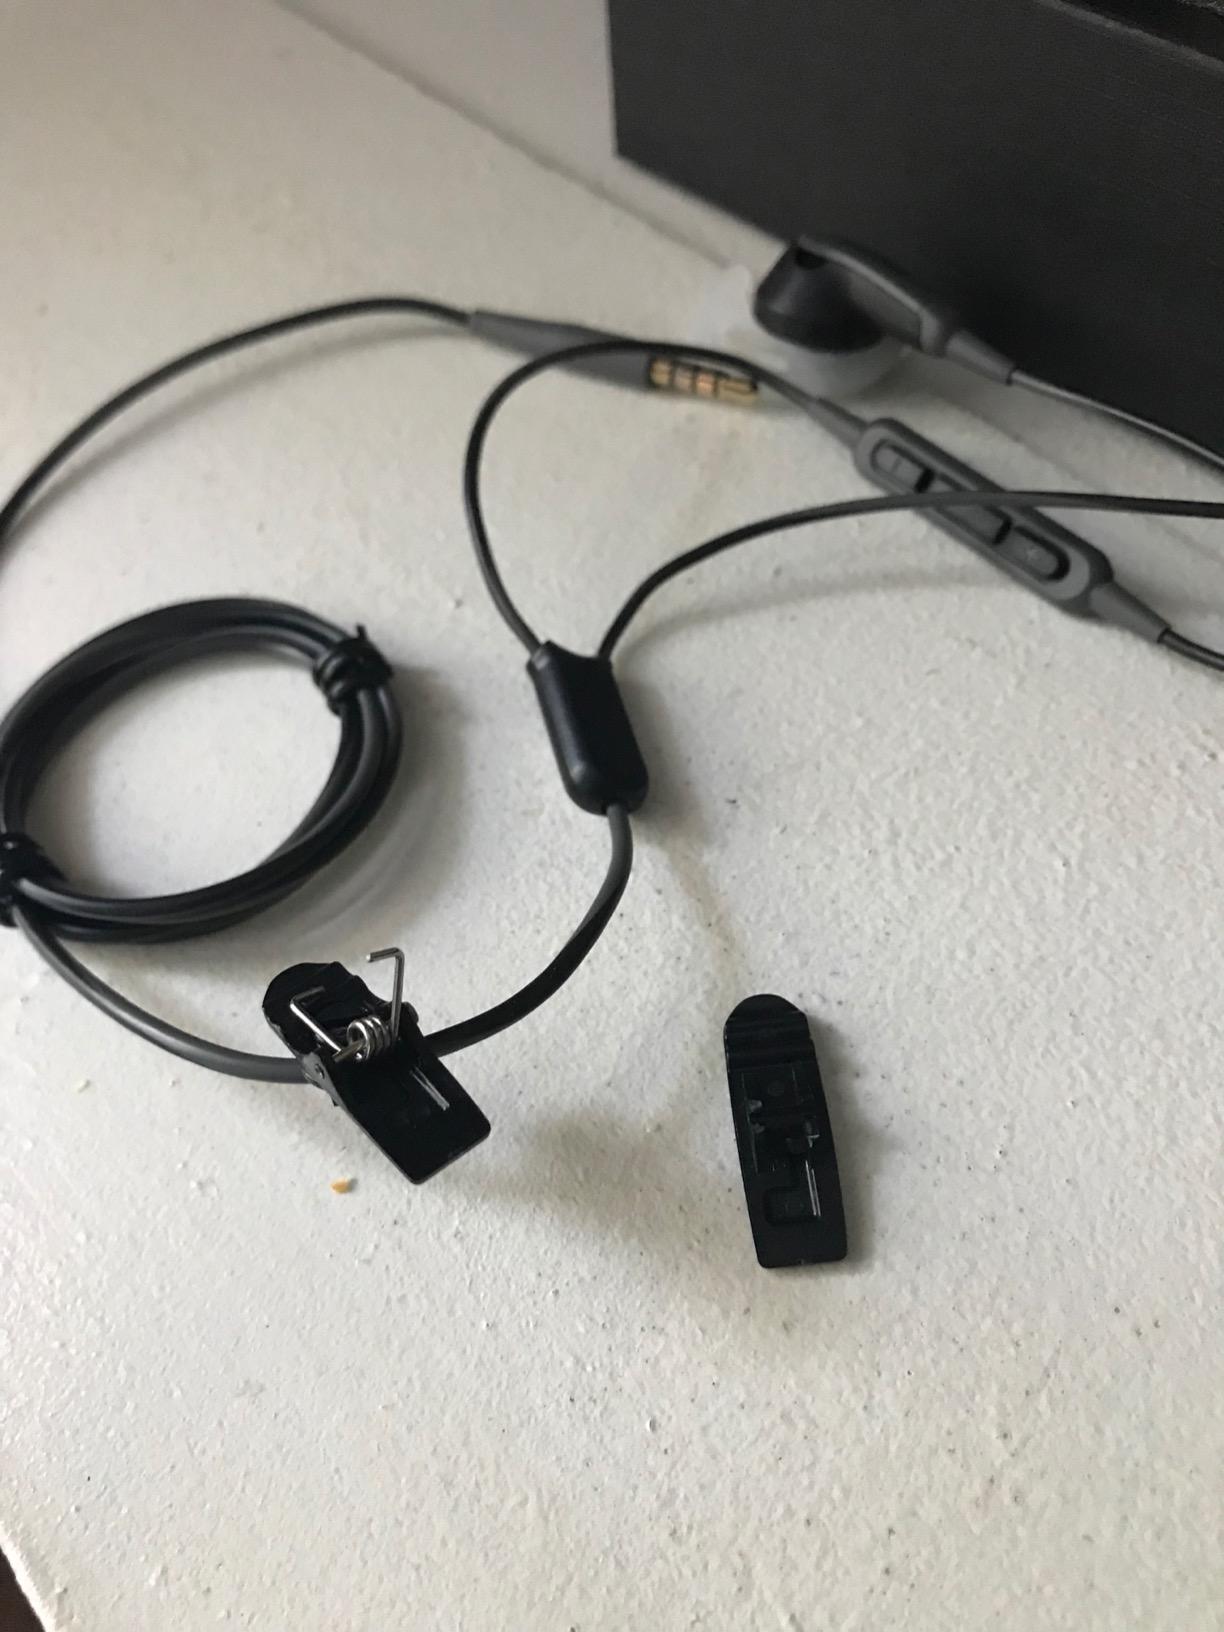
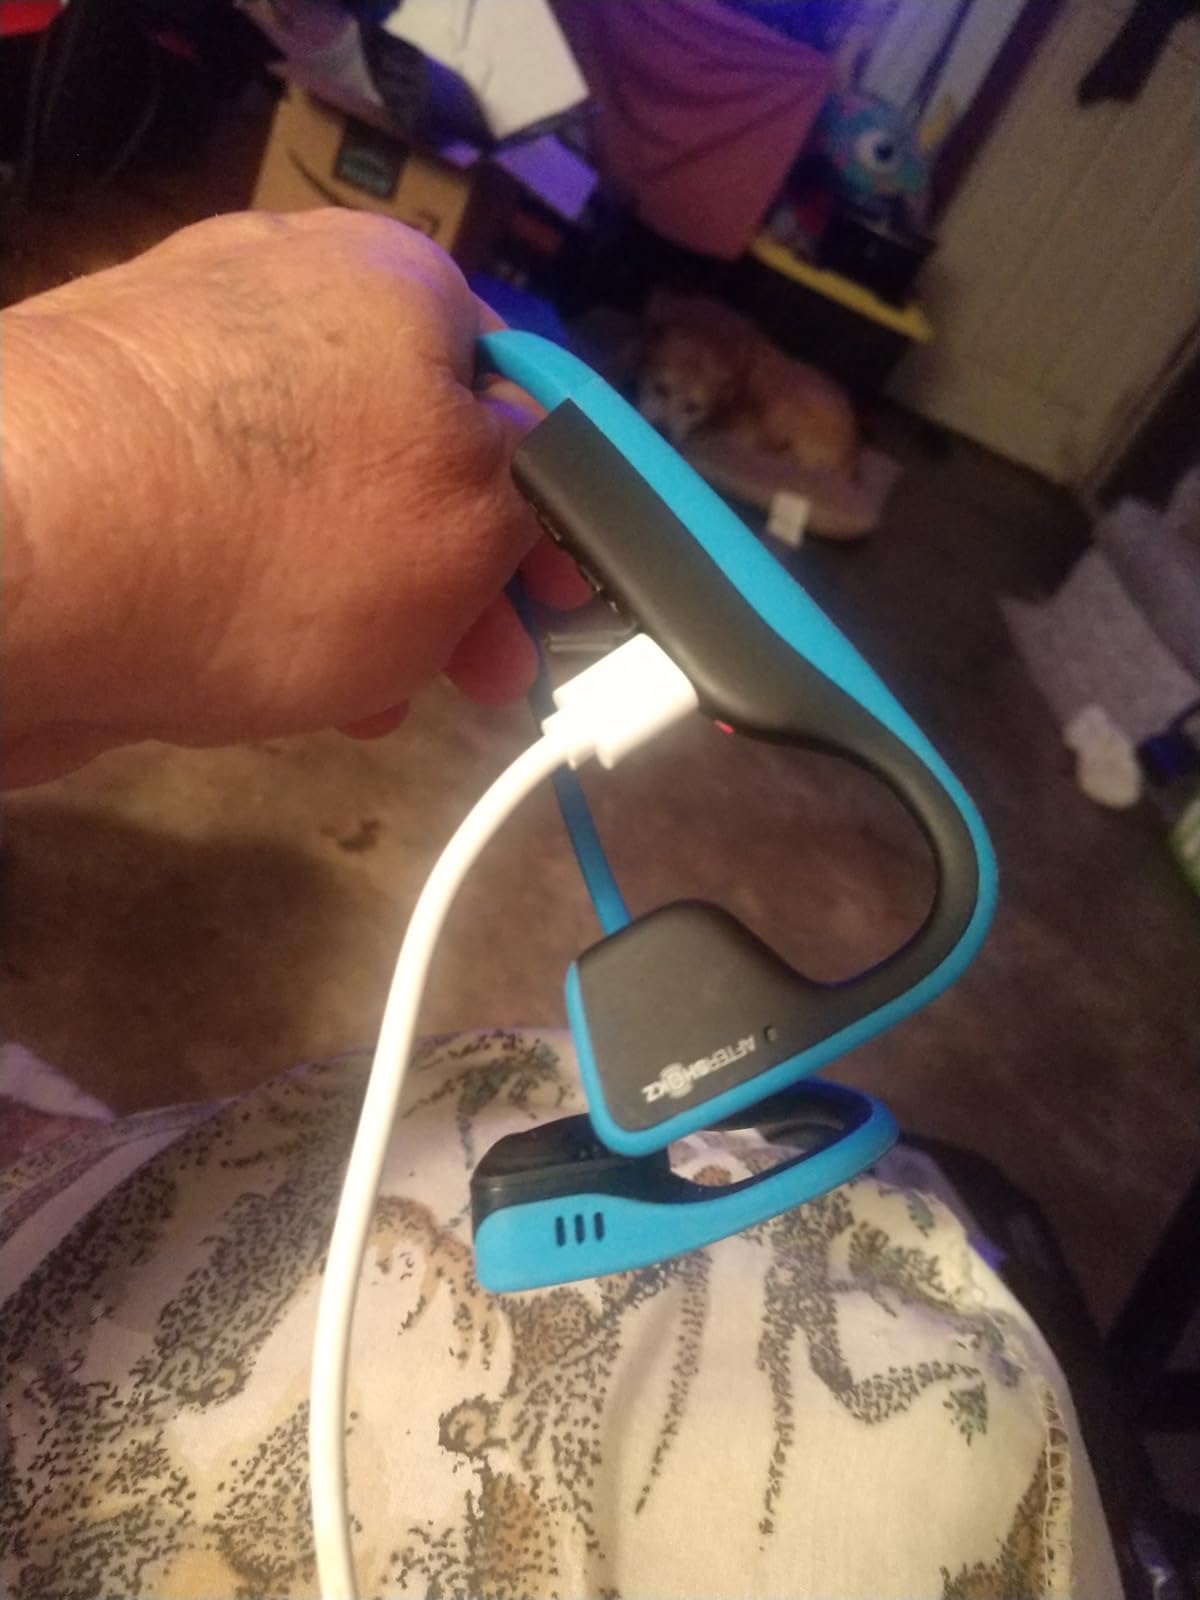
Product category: headphones
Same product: no